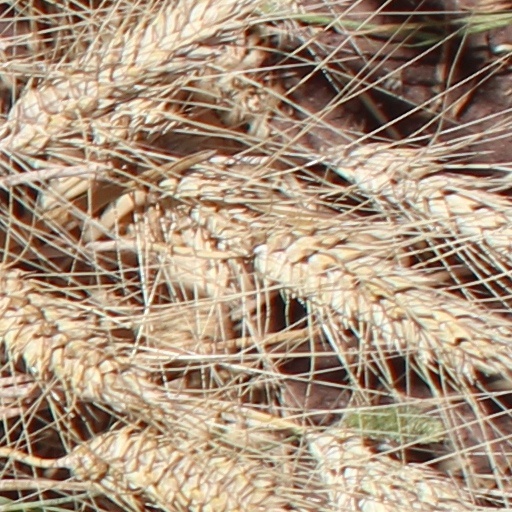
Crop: wheat